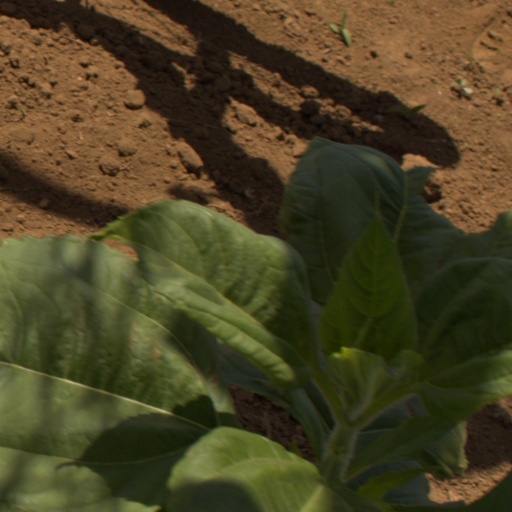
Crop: Jerusalem artichoke